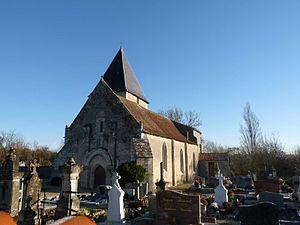
église de Fontenille, Charente, France
Fontenille est une commune du Sud-Ouest de la France, située dans le département de la Charente.